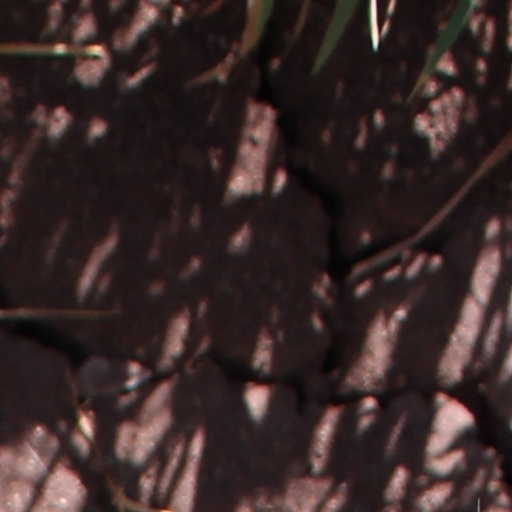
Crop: wheat